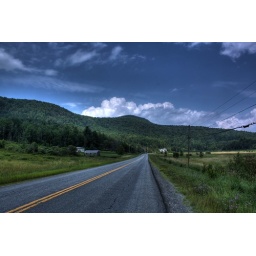
My house is the white house in the background.